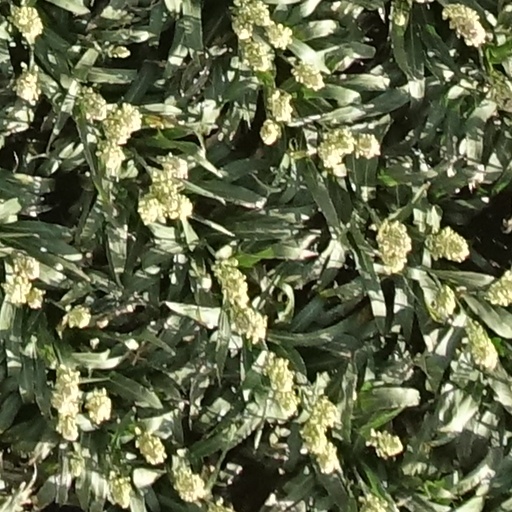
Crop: sorghum